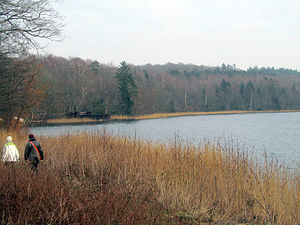
Kobskov
Kobskov med Degnebadet ved nordenden af Almindsø
Kobskov ved nordenden af Almindsø
Kobskov er en cirka 162 hektar stor statsskov beliggende i sydenden af Silkeborg, mellem søerne Lyngsø mod nord, Almindsø mod sydvest og Vejlsø mod sydøst samt Remstrup Å mod øst i Silkeborg Kommune. Skoven gennemskæres af Horsensvejen og Søndre Ringvej. Øst for Horsensvejen ligger Vejlbo Mose, der er en tidligere tørvegravssø på 3,3 ha.